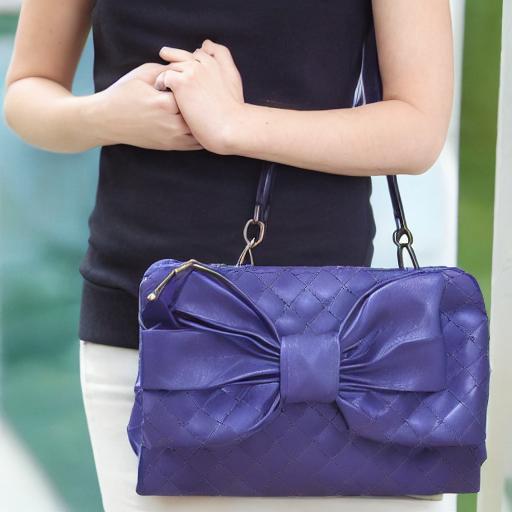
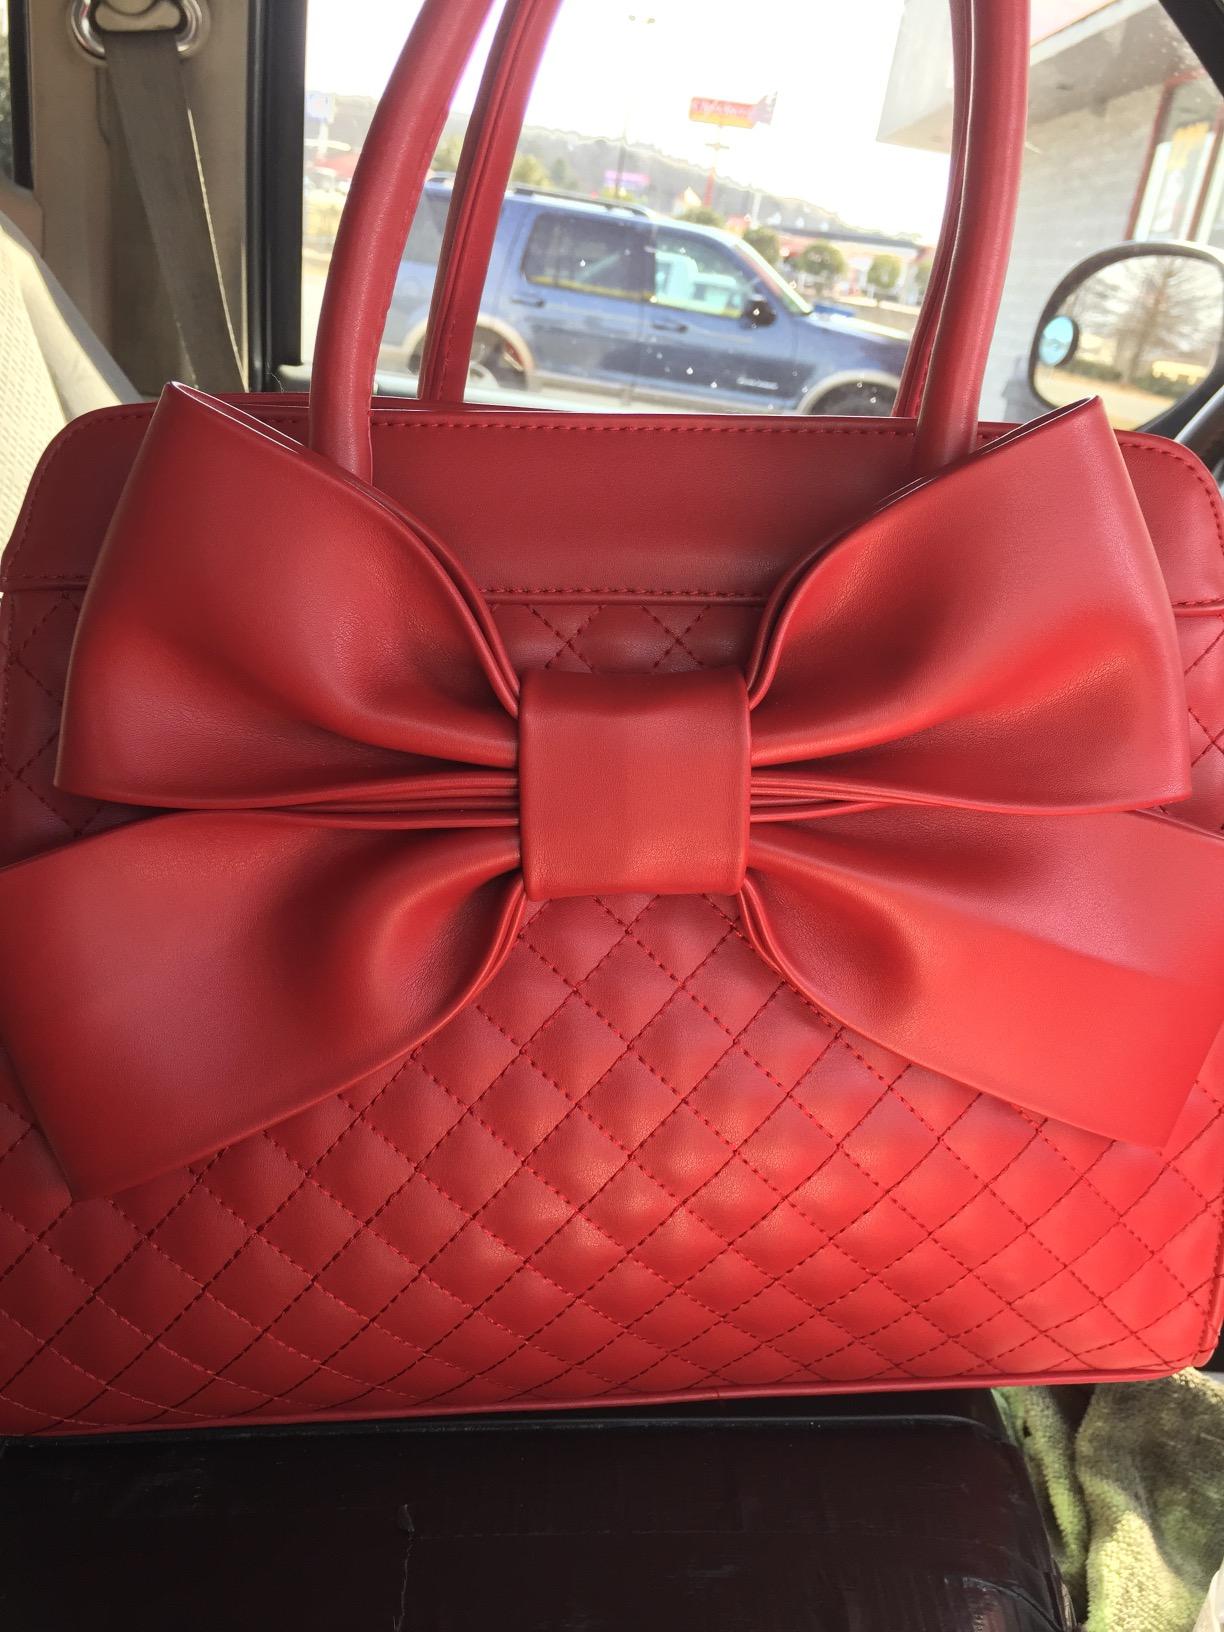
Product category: accessories_handbag
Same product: no